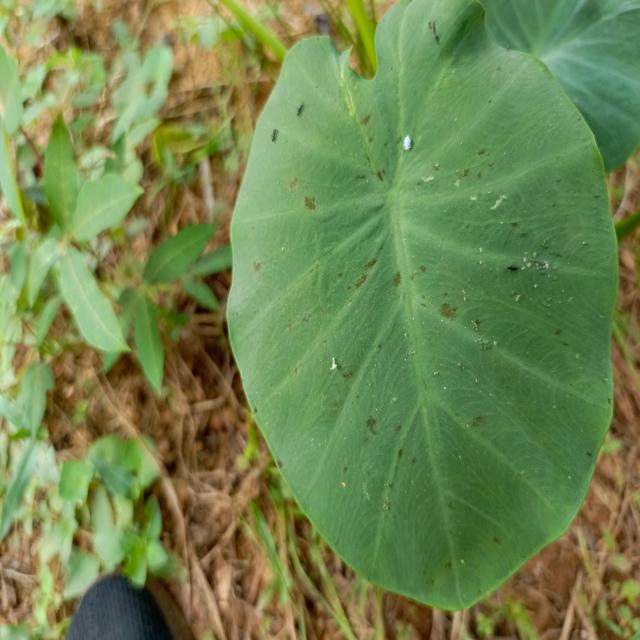
Label: Early_Blight